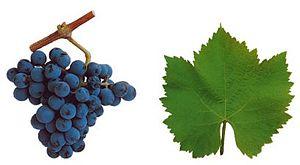
"Le tinta cão, ou tinto cão, est un cépage noir autochtone du Portugal et l'une des variétés les plus importantes utilisées pour la production des vins de Porto. Son nom signifie littéralement ""chien rouge"", mais son étymologie est inconnue. Il ne doit pas être confondu avec le Padeiro bien qu'ils présentent des similitudes morphologiques ainsi que des correspondances synonymiques qui ne seraient apparemment qu'indicatives.